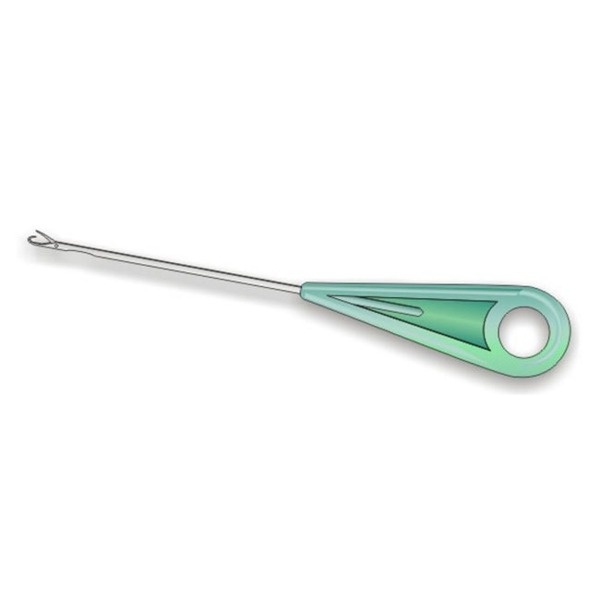
AGUJAS STONFO PARA BOILIES
Rapido y comoda herramienta.
Brand: Stonfo
Category: Sporting Goods > Outdoor Recreation > Fishing > Fishing Hook Removal Tools > All-Purpose Needle Sets